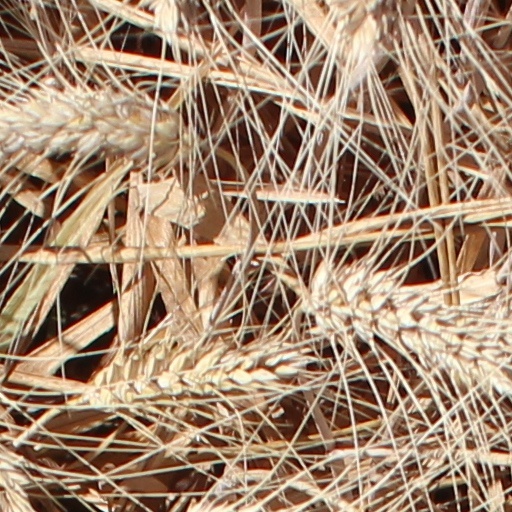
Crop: wheat